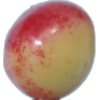
Label: Cherry Rainier 1